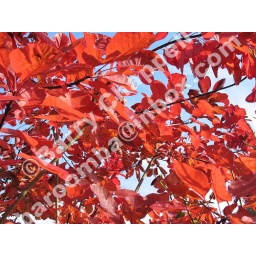
A tree with red leaves in my parents garden during autumn time